Peter Sugandhar

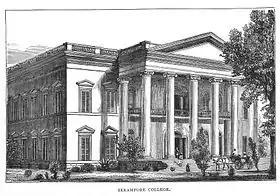
The Senate of Serampore College (University), Serampore, India, which awarded the degree of Bachelor of Divinity to Sugandhar in 1969.

As an aspirant of the Diocese of Medak, Sugandhar underwent Spiritual formation at the United Theological College, Bangalore, affiliated to India's first University, the Senate of Serampore College (University)" {a University under Section 2 (f) of the University Grants Commission Act, 1956}"with degree-granting authority validated by a Danish Charter and ratified by the Government of West Bengal. In 1968, Sugandhar completed his ministerial formation period and subsequently in the year 1969, the Senate of Serampore College (University), then led by Registrar C. Devasahayam, CBCNC, awarded the degree of Bachelor of Divinity during its annual convocation. By this time D. S. Satyaranjan, IPC was already part of the Senate of Serampore College (University) as administrative officer.